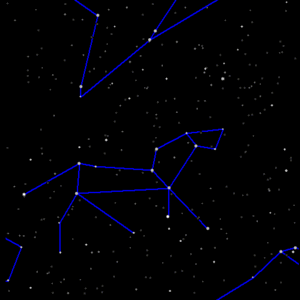
Le Lion est une constellation du zodiaque traversée par le Soleil du 10 août au 16 septembre. Dans l'ordre du zodiaque, cette constellation se situe entre le Cancer à l'ouest et la Vierge à l'est.
Le Petit Lion est une constellation de l’hémisphère nord. Comme beaucoup d’autres constellations modernes, elle ne comporte que peu d’étoiles vraiment lumineuses. En fait, six d’entre elles seulement dépassent la magnitude apparente 5.